The Unfaithful Wife

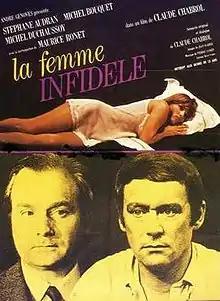
Film poster

The Unfaithful Wife is a 1969 French–Italian erotic thriller film written and directed by Claude Chabrol and starring Stéphane Audran and Michel Bouquet. The story follows a businessman who discovers his wife has been unfaithful.